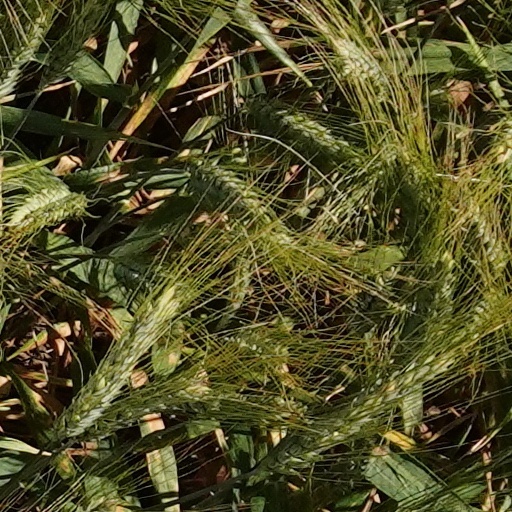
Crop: wheat